Tawney Common

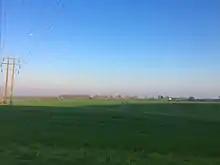
Views of Tawney Common from Banks Lane.

There are no bus stops in the hamlet. Buses are also prohibited from riding the roads towards and within the hamlet, which are weak, narrow and only suitable for one car at a time. The nearest bus stop is on Hill Crest Road in Toot Hill. Bus services here are provided by Regal Busways and NIBS Buses. Most buses through from Hill Crest Road operate from Ongar to Epping, Epping to Harlow or Ongar to Harlow.